Clipperton Island

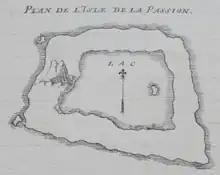
Sketch of "l'Isle de la Passion" (Clipperton) from "La Princesse" ship's diary (1711).

There are several claims to the first discovery of the island. The earliest recorded possible sighting is 24 January 1521 when Portuguese-born Spanish explorer Ferdinand Magellan discovered an island he named San Pablo after turning westward away from the American mainland during his circumnavigation of the globe. On 15 November 1528, Spaniard Álvaro de Saavedra Cerón discovered an island he called Isla Médanos in the region while on an expedition commissioned by his cousin, the Spanish conquistador Hernán Cortés, to find a route to the Philippines.